Dishwasher

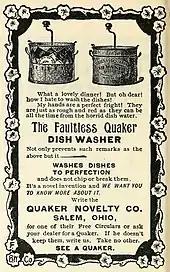
Advertisement in an 1896 issue of "McClure's" for The Faultless Quaker Dishwasher

Europe's first domestic dishwasher with an electric motor was invented and manufactured by Miele in 1929.